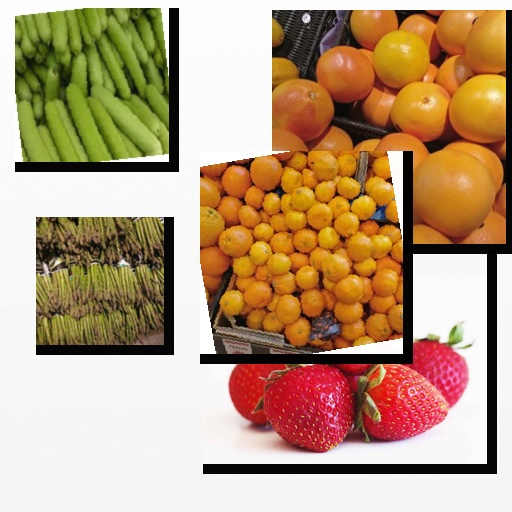
Food items: strawberry, satsuma, asparagus, red_grapefruit, bottle_gourd